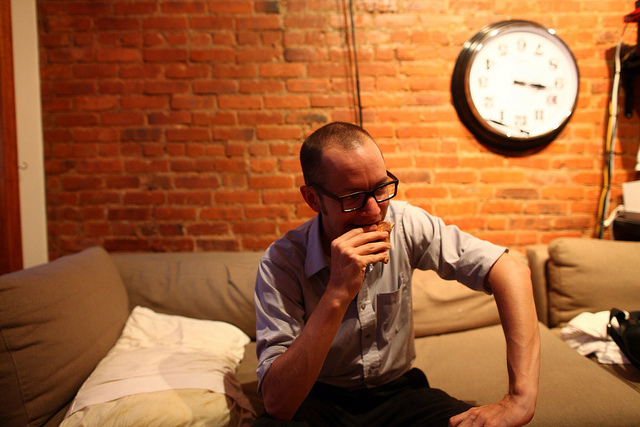
user: Given an image and a question. Answer the question in a short answer. Question: What emotions is this man displaying? Short Answer:
assistant: hunger